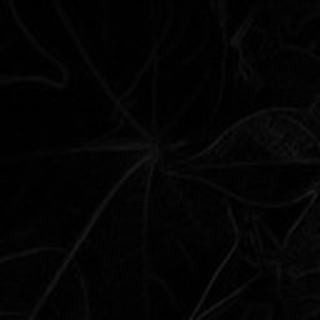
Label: healthy_cotton